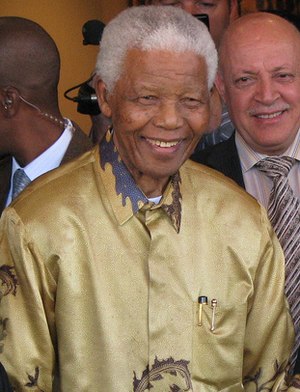
Døde i 2013 / December
Døde i 2013 er en liste over notable personer, der er afgået ved døden i 2013.